Western theater of the American Civil War

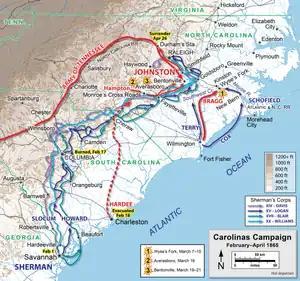
Carolinas Campaign

After his victory at Stones River, Rosecrans occupied Murfreesboro for almost six months while Bragg rested in Tullahoma, establishing a long defensive line that was intended to block Union advances against the strategic city of Chattanooga in his rear. In April, Union cavalry under Col. Abel Streight moved against the railroad that supplied Bragg's army in Middle Tennessee, hoping it would cause it to withdraw to Georgia. Streight's brigade raided through Mississippi and Alabama, fighting against Nathan Bedford Forrest. Streight's Raid ended when his exhausted men surrendered near Rome, Georgia, on May 3. In June, Rosecrans finally advanced against Bragg in a brilliant, almost bloodless, campaign of maneuver, the Tullahoma Campaign, and drove Bragg from Middle Tennessee.